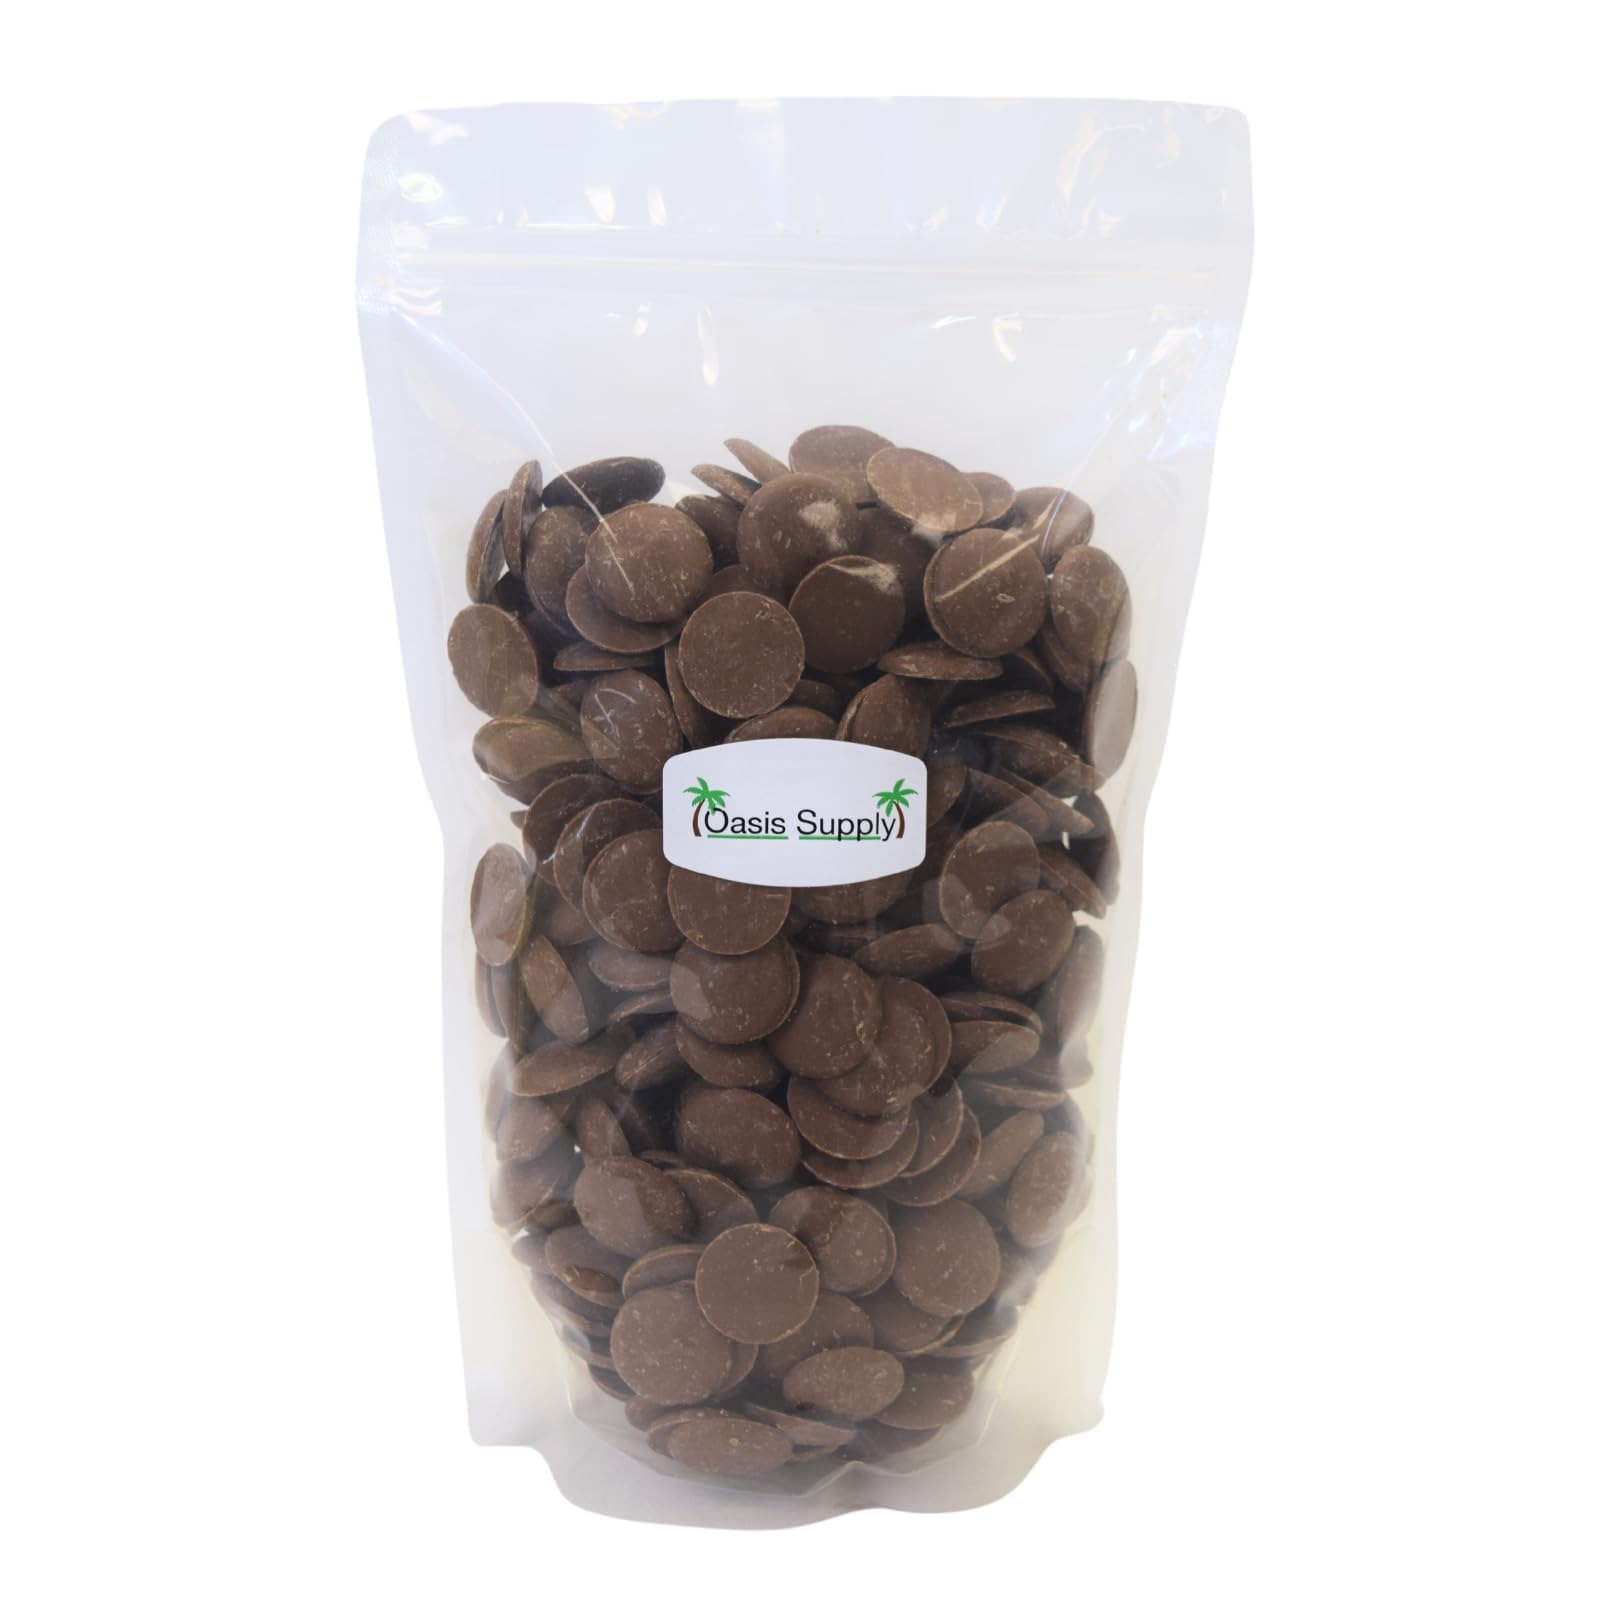
Item Name: Oasis Supply Merckens Chocolate (1 Pound, Milk Chocolate)
Bullet Point 1: Premium Quality Chocolate – Rich, creamy Merckens chocolate wafers perfect for various dessert creations.
Bullet Point 2: Ideal for Chocolate Fountains – Smooth-melting texture ensures flawless, consistent flow.
Bullet Point 3: Perfect for Candy Making – Great for dipping, molding, coating, and decorating homemade treats.
Bullet Point 4: If a thinner coating is desired, Oasis Supply paramount crystals may be added. If adding flavors or colors, use a concentrated flavor or oil-based flavor.
Bullet Point 5: Versatile Use – Ideal for baking, drizzling over desserts, or creating chocolate-covered fruits and pretzels.
Bullet Point 6: Gluten free
Bullet Point 7: Easy to Melt – Simple to use in microwaves, stovetops, or melting pots for hassle-free preparation.
Bullet Point 8: Consistent Finish – Provides a professional look with a smooth and glossy coating.
Bullet Point 9: Consistent Finish – Provides a professional look with a smooth and glossy coating.
Value: 1.0
Unit: pound

Price: 18.99